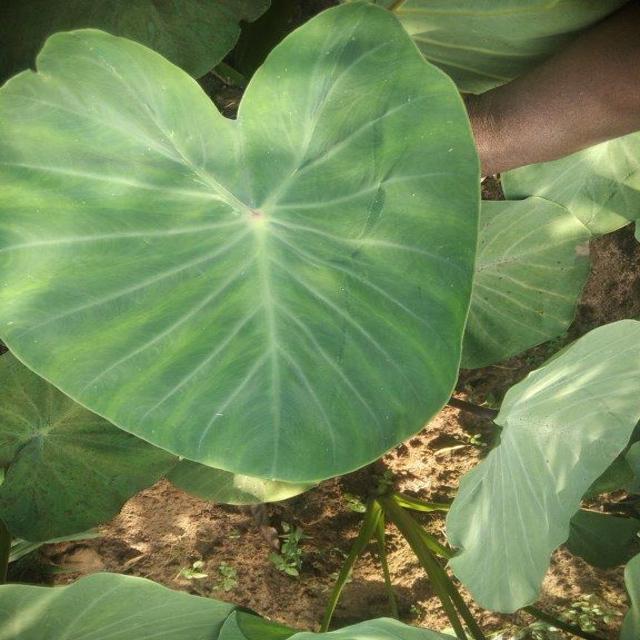
Label: Healthy